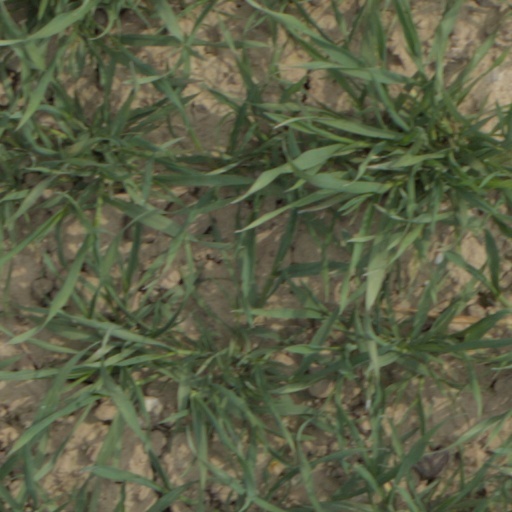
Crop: wheat